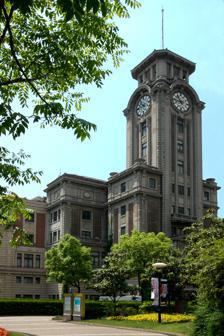
Building: History of Shanghai Art Museum
Country: China
Year built: 1933
Museum in Shanghai, China For its current form, see China Art Museum, Shanghai . Former Shanghai Art Museum building Location 325 West Nanjing Road , Shanghai , China Shanghai Art Museum Simplified Chinese 上海美术馆 Traditional Chinese 上海美術館 Transcriptions Standard Mandarin Hanyu Pinyin Shànghǎi Měishùguǎn Wu Shanghainese Romanization Zånhae Maezehgue The Shanghai Art Museum ( Chinese : 上海美术馆 ) was an art museum in the city of Shanghai , China . In October 2012, the museum was rebranded as the China Art Museum when it moved to the China pavilion at Expo 2010 on the former Shanghai Expo 2010 lands. The Shanghai Art Museum building is the former clubhouse building of the Shanghai Race Club . It sits on the western edge of People's Park , north of People's Square , which was once the Shanghai race course. The Shanghai Art Museum was the original home of the Shanghai Biennale , founded in 1996 by Fang Zengxian , then director of the museum. The former museum building is being converted to house the Shanghai History Museum , which had been left without a home due to redevelopment since 1999. History of the Shanghai Art Museum building The Shanghai Art Museum building is located on the south side of Nanjing Road (West). The building has an area of 2,200 sq m. The building was constructed in 1933, as the clubhouse for the Shanghai Race Club race course. The horse race course was reputed to be the third most profitable industry during the 1930s (during the Republic of China era). In March 1934 the new Shanghai Race Club building opened. The grandstand was thought at the time to be the largest in the world, and probably was, while the Race Club, with its marble staircases, teak-panelled rooms, oak parquet floors, and its coffee room which was 100ft by 47ft with a huge fireplace, most certainly ranked as the most sumptuous club of its kind yet built in any country. In 1955, the building was renovated and a terrace was constructed on the roof. The goal was mainly to enable the architects to build wider stairs leading to the clock tower, so that youth can easily visit the tower. The building has one of the most prominent clock towers in the city after the Customs House clock tower on the Bund . The clock tower at the Art Museum has historically been associated with decay and corruption in the city, as it was often inaccurate. However, it was renovated in 2006 and has been accurate since then. Events Shanghai Art Museum was the home to the Shanghai Biennale , which started from 1996. The Shanghai Biennale is considered one of the most important cultural events in Shanghai. In 2012, the Shanghai Biennale moved to the new Power Station of Art . See also Visual arts portal List of museums in China Notes